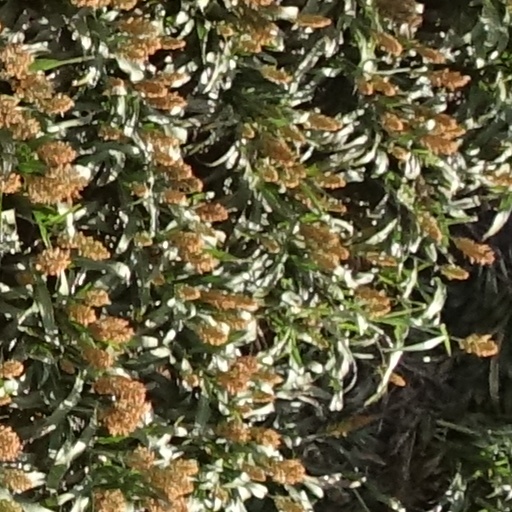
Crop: sorghum